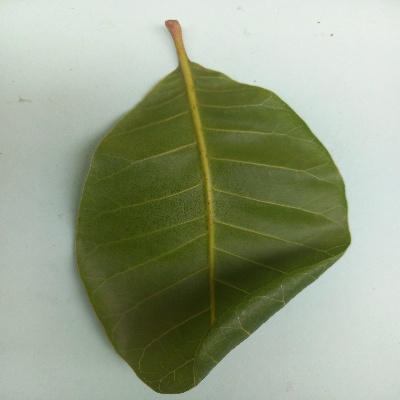
Crop: Cashew
Condition: healthy